Corps of Gendarmerie of Vatican City

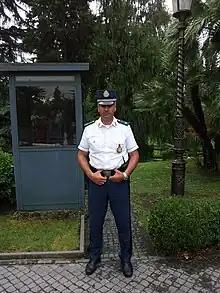
Vatican gendarme standing guard

The corps is responsible for security, public order, border control, traffic control, criminal investigation, and other general police duties in Vatican City.